Hanford Engineer Works

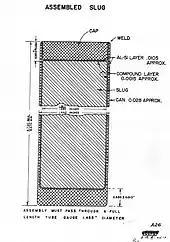
Assembled uranium slug

Uranium arrived at the Hanford Engineer Works in the form of billets roughly in diameter and long. In the Metal Fabrication and Testing (500) Area they were heated to in a furnace with an inert argon gas atmosphere, and extruded through a die by means of a hydraulic press to form rods in diameter and about long. They were then quenched in water and heated again in an argon atmosphere to prevent the formation of gas pockets or compounds of uranium and hydrogen. The rods were straightened and machined with lathes into pieces, known as "slugs", in diameter and long. The initial charge of the three reactors required more than 20,000 billets, and another two thousand were required each month.